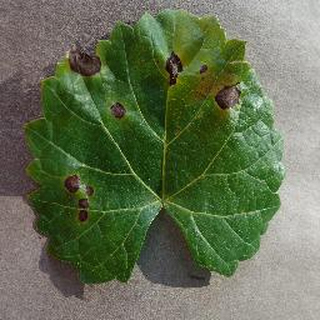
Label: grape_black_rot